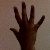
The image shows a hand gesture representing the number 5 in Indian Sign Language.